Living room

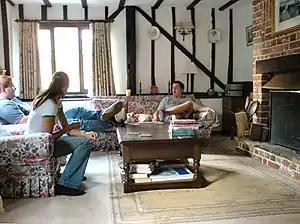
A Tudorbethan sitting room in the UK.

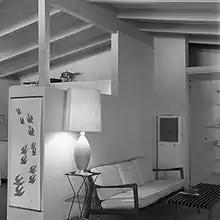
A California tract home living room, with a kitchen behind a permanent space divider, 1960.

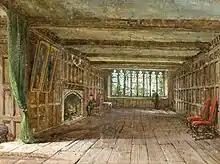
Louise Rayner, Tudor Style Interior at Haddon Hall, UK, 19th century.

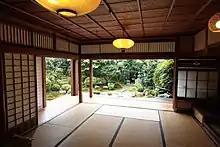
Japanese minimalist interior living room, 19th century.

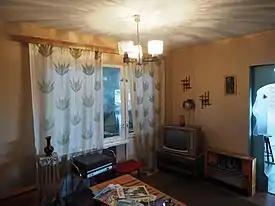
A reconstruction of a typical Soviet-era living room at a museum in Tallinn, Estonia.

In Western architecture, a living room, also called a lounge room (Australian English), lounge (British English), sitting room (British English), or drawing room, is a room for relaxing and socializing in a residential house or apartment. Such a room is sometimes called a front room when it is near the main entrance at the front of the house. In large, formal homes, a sitting room is often a small private living area adjacent to a bedroom, such as the Queens' Sitting Room and the Lincoln Sitting Room of the White House.